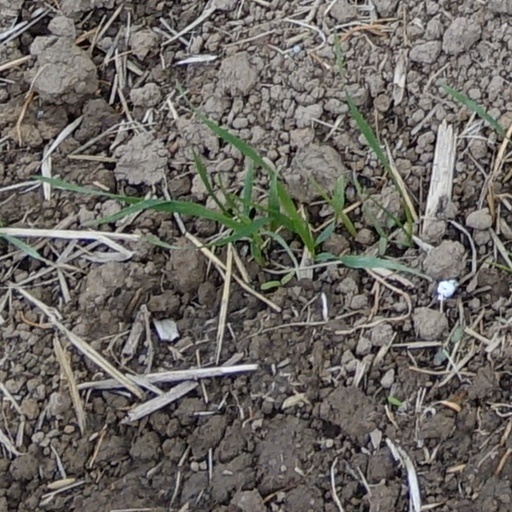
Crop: wheat